KSUN

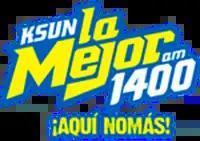
KSUN La Mejor logo before translator sign on

In 2015, the station partnered with Mexican radio company MVS Radio to launch its regional Mexican La Mejor format in Phoenix.